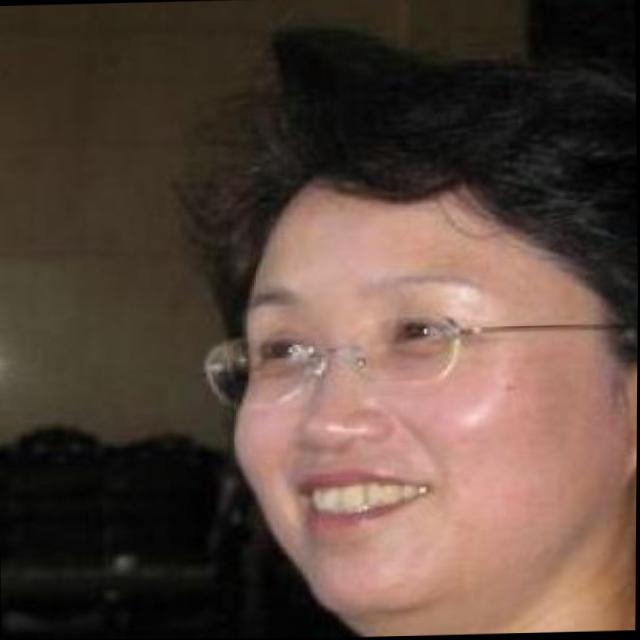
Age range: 45-64